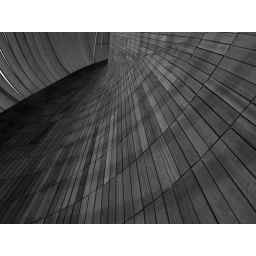
taken frm wooden bridge in singapore..nearby marang trail i suppose so